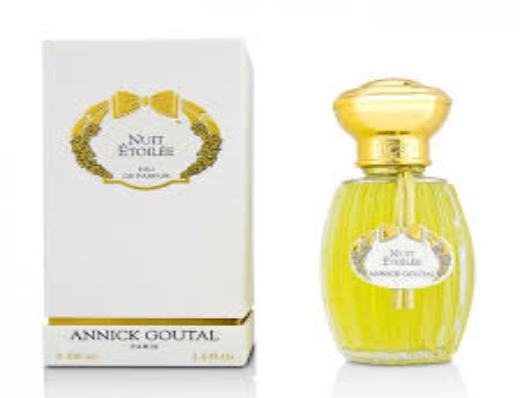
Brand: ANNICK GOUTAL
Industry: Clothes